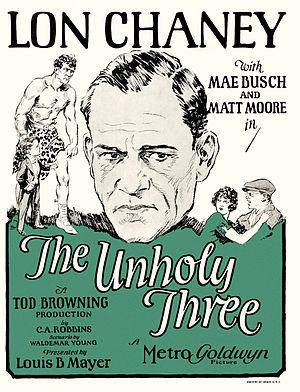
Le Club des trois est un film muet américain réalisé par Tod Browning, sorti en 1925.